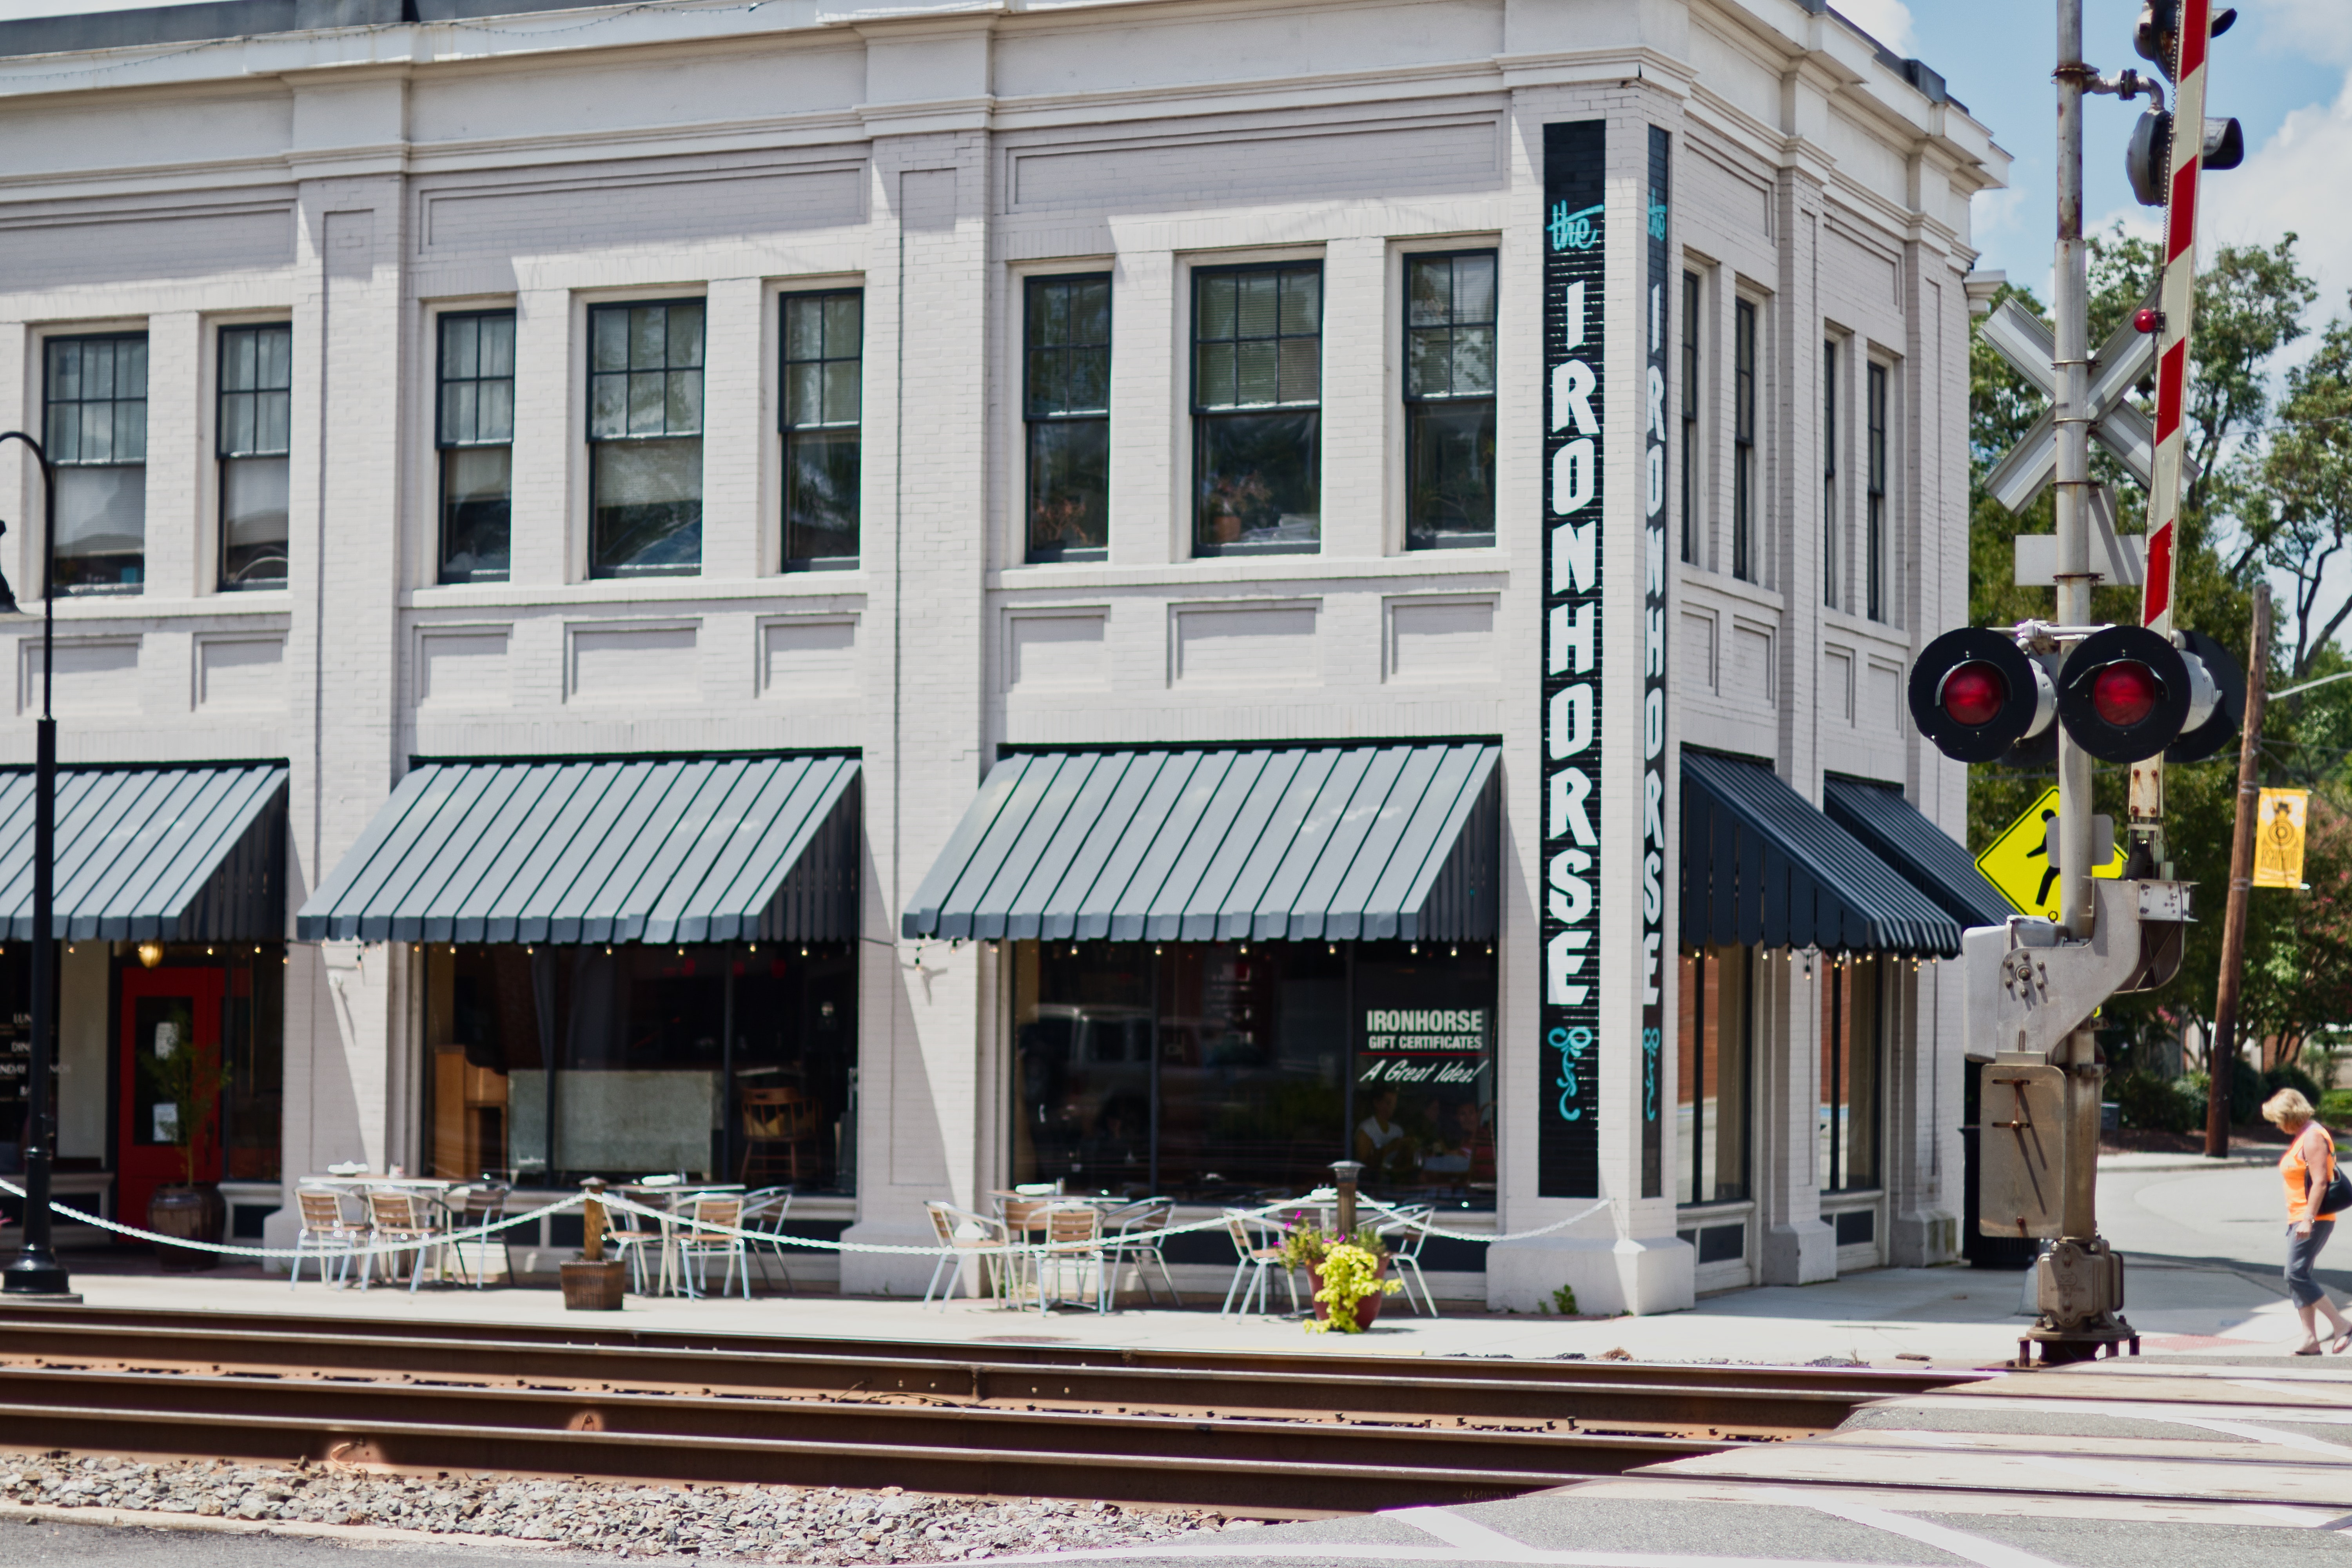
building, architecture, mixed use, facade, city, house, downtown, street, window, restaurant